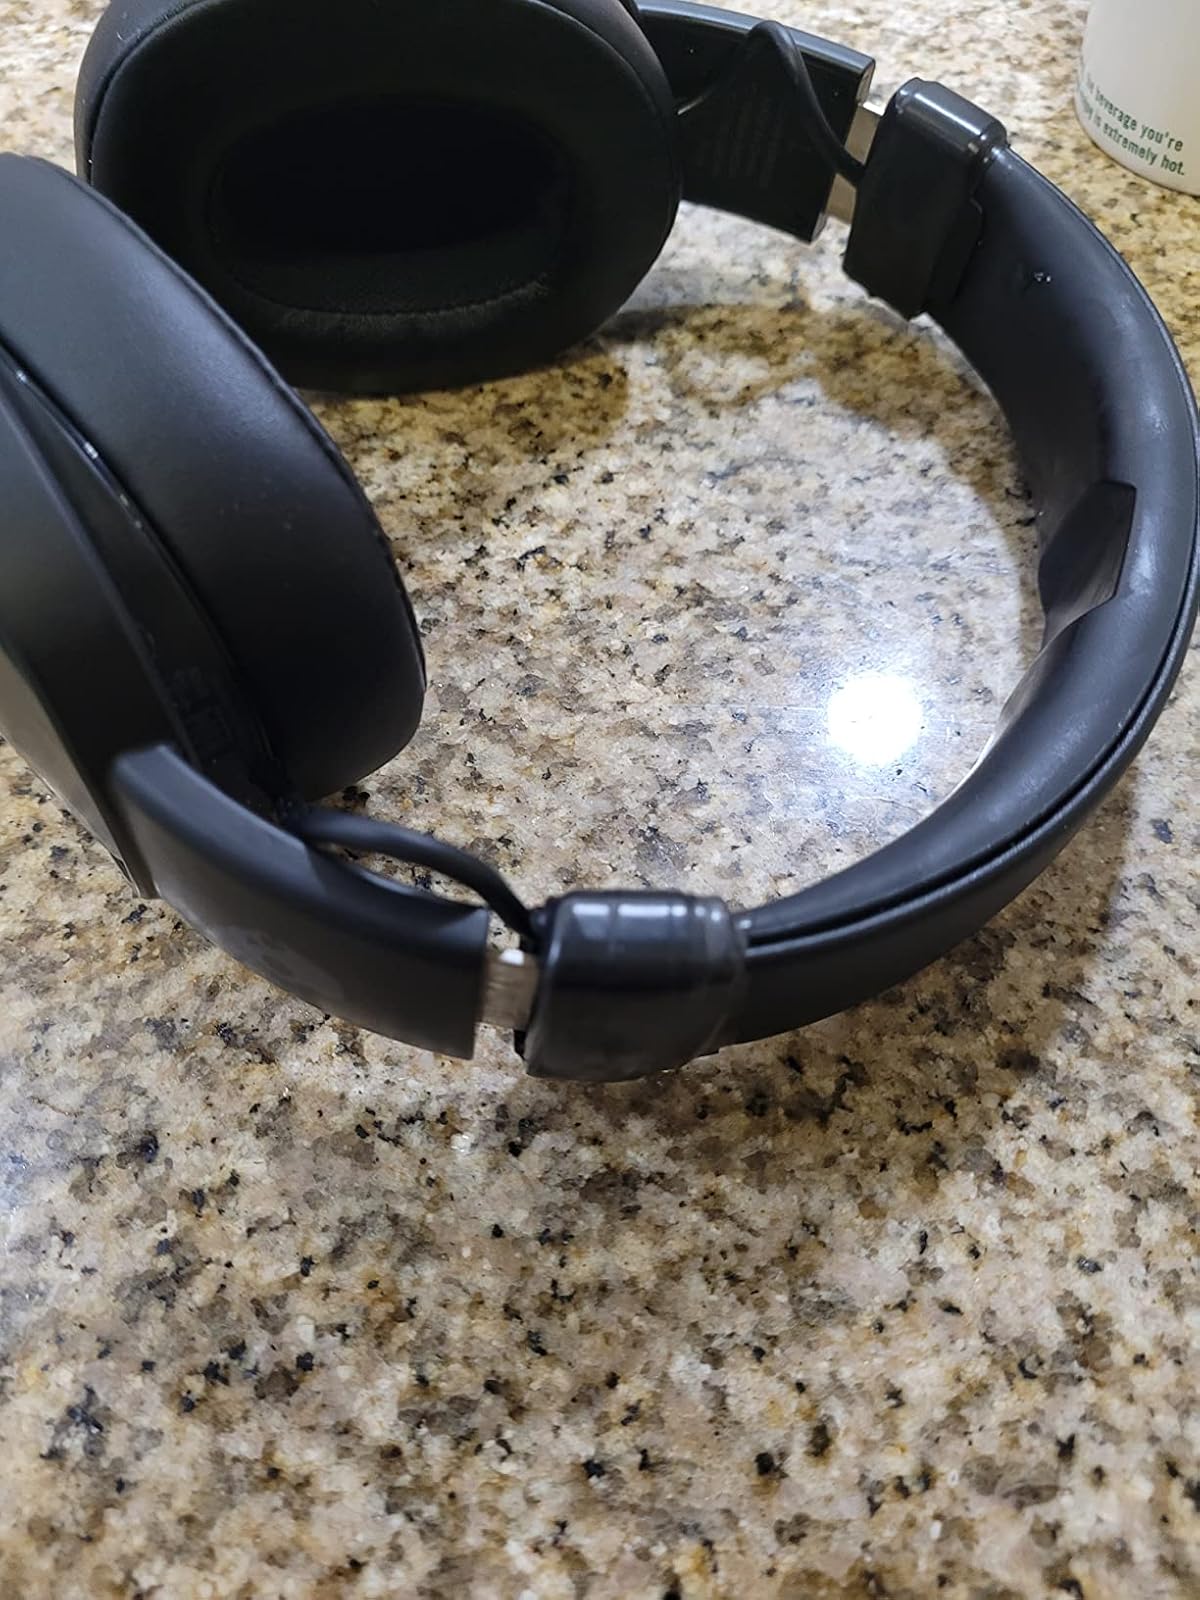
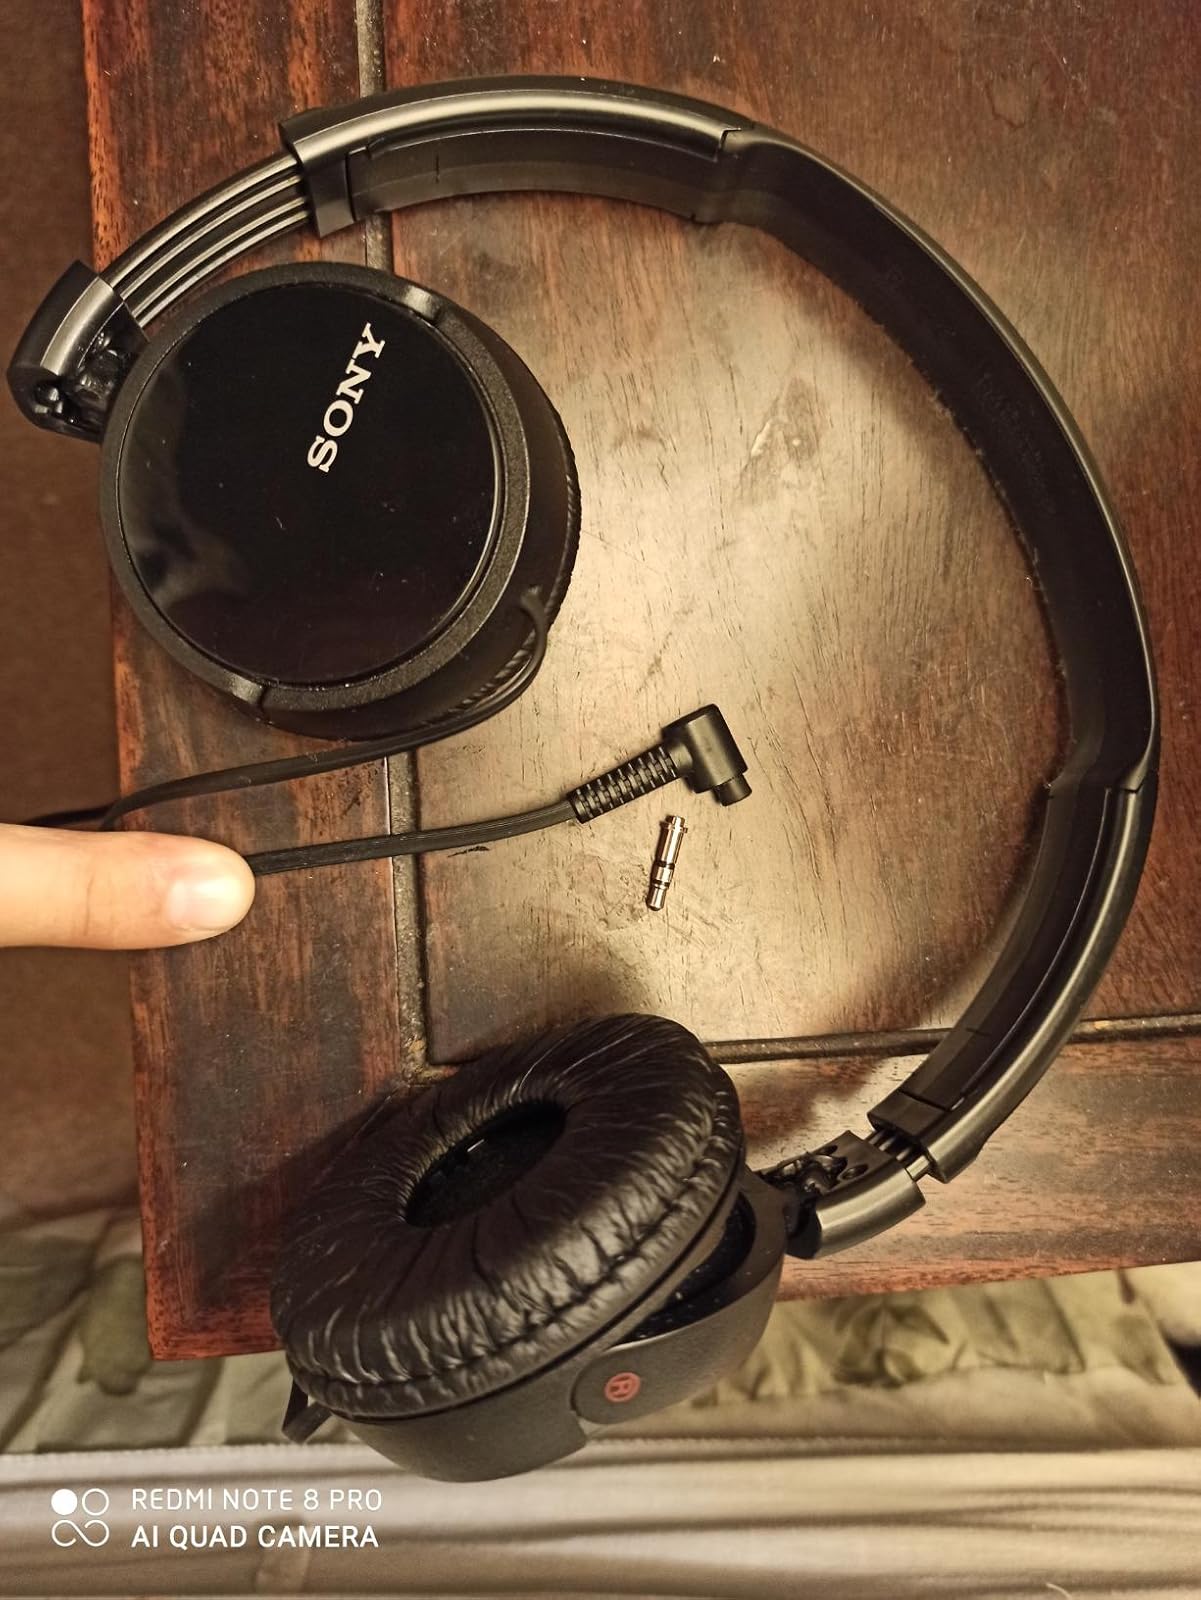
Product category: headphones
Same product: no